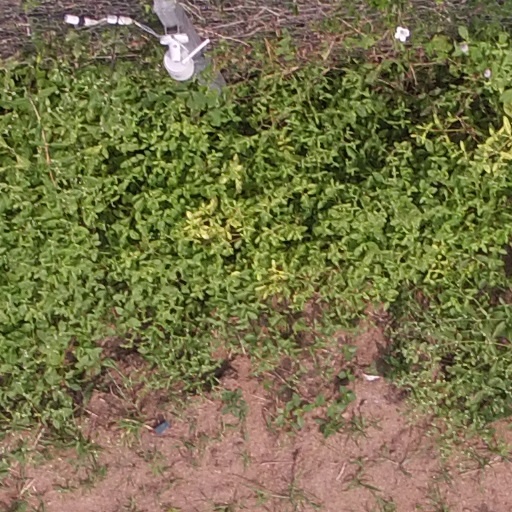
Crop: maize; corn